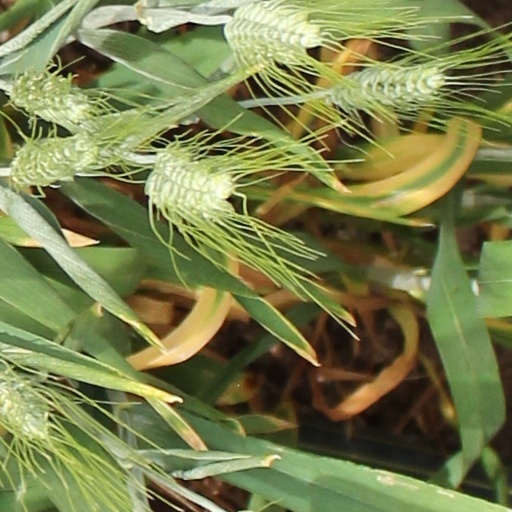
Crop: wheat